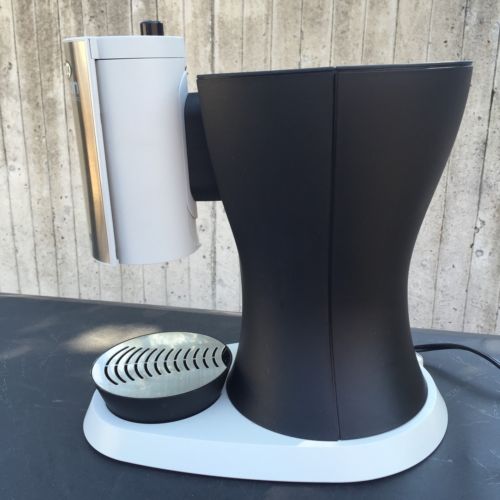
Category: coffee maker